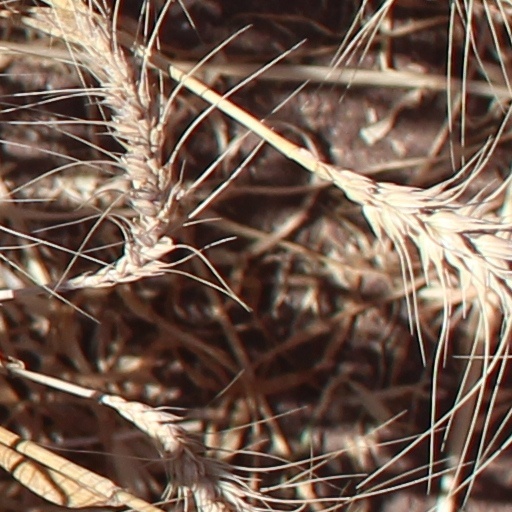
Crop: wheat